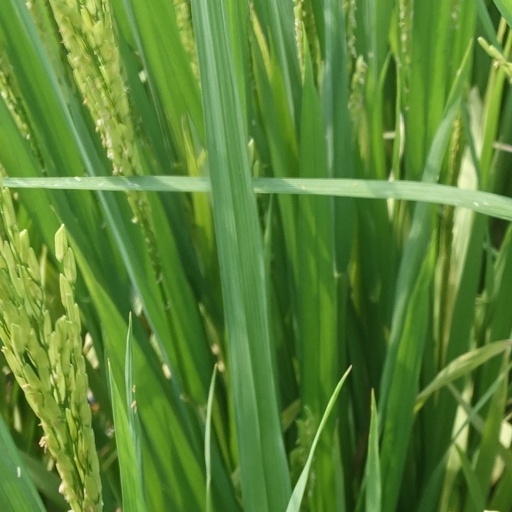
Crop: rice